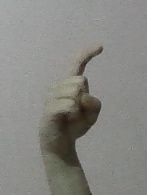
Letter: ra